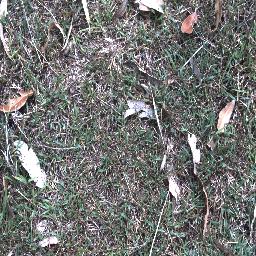
Label: negative